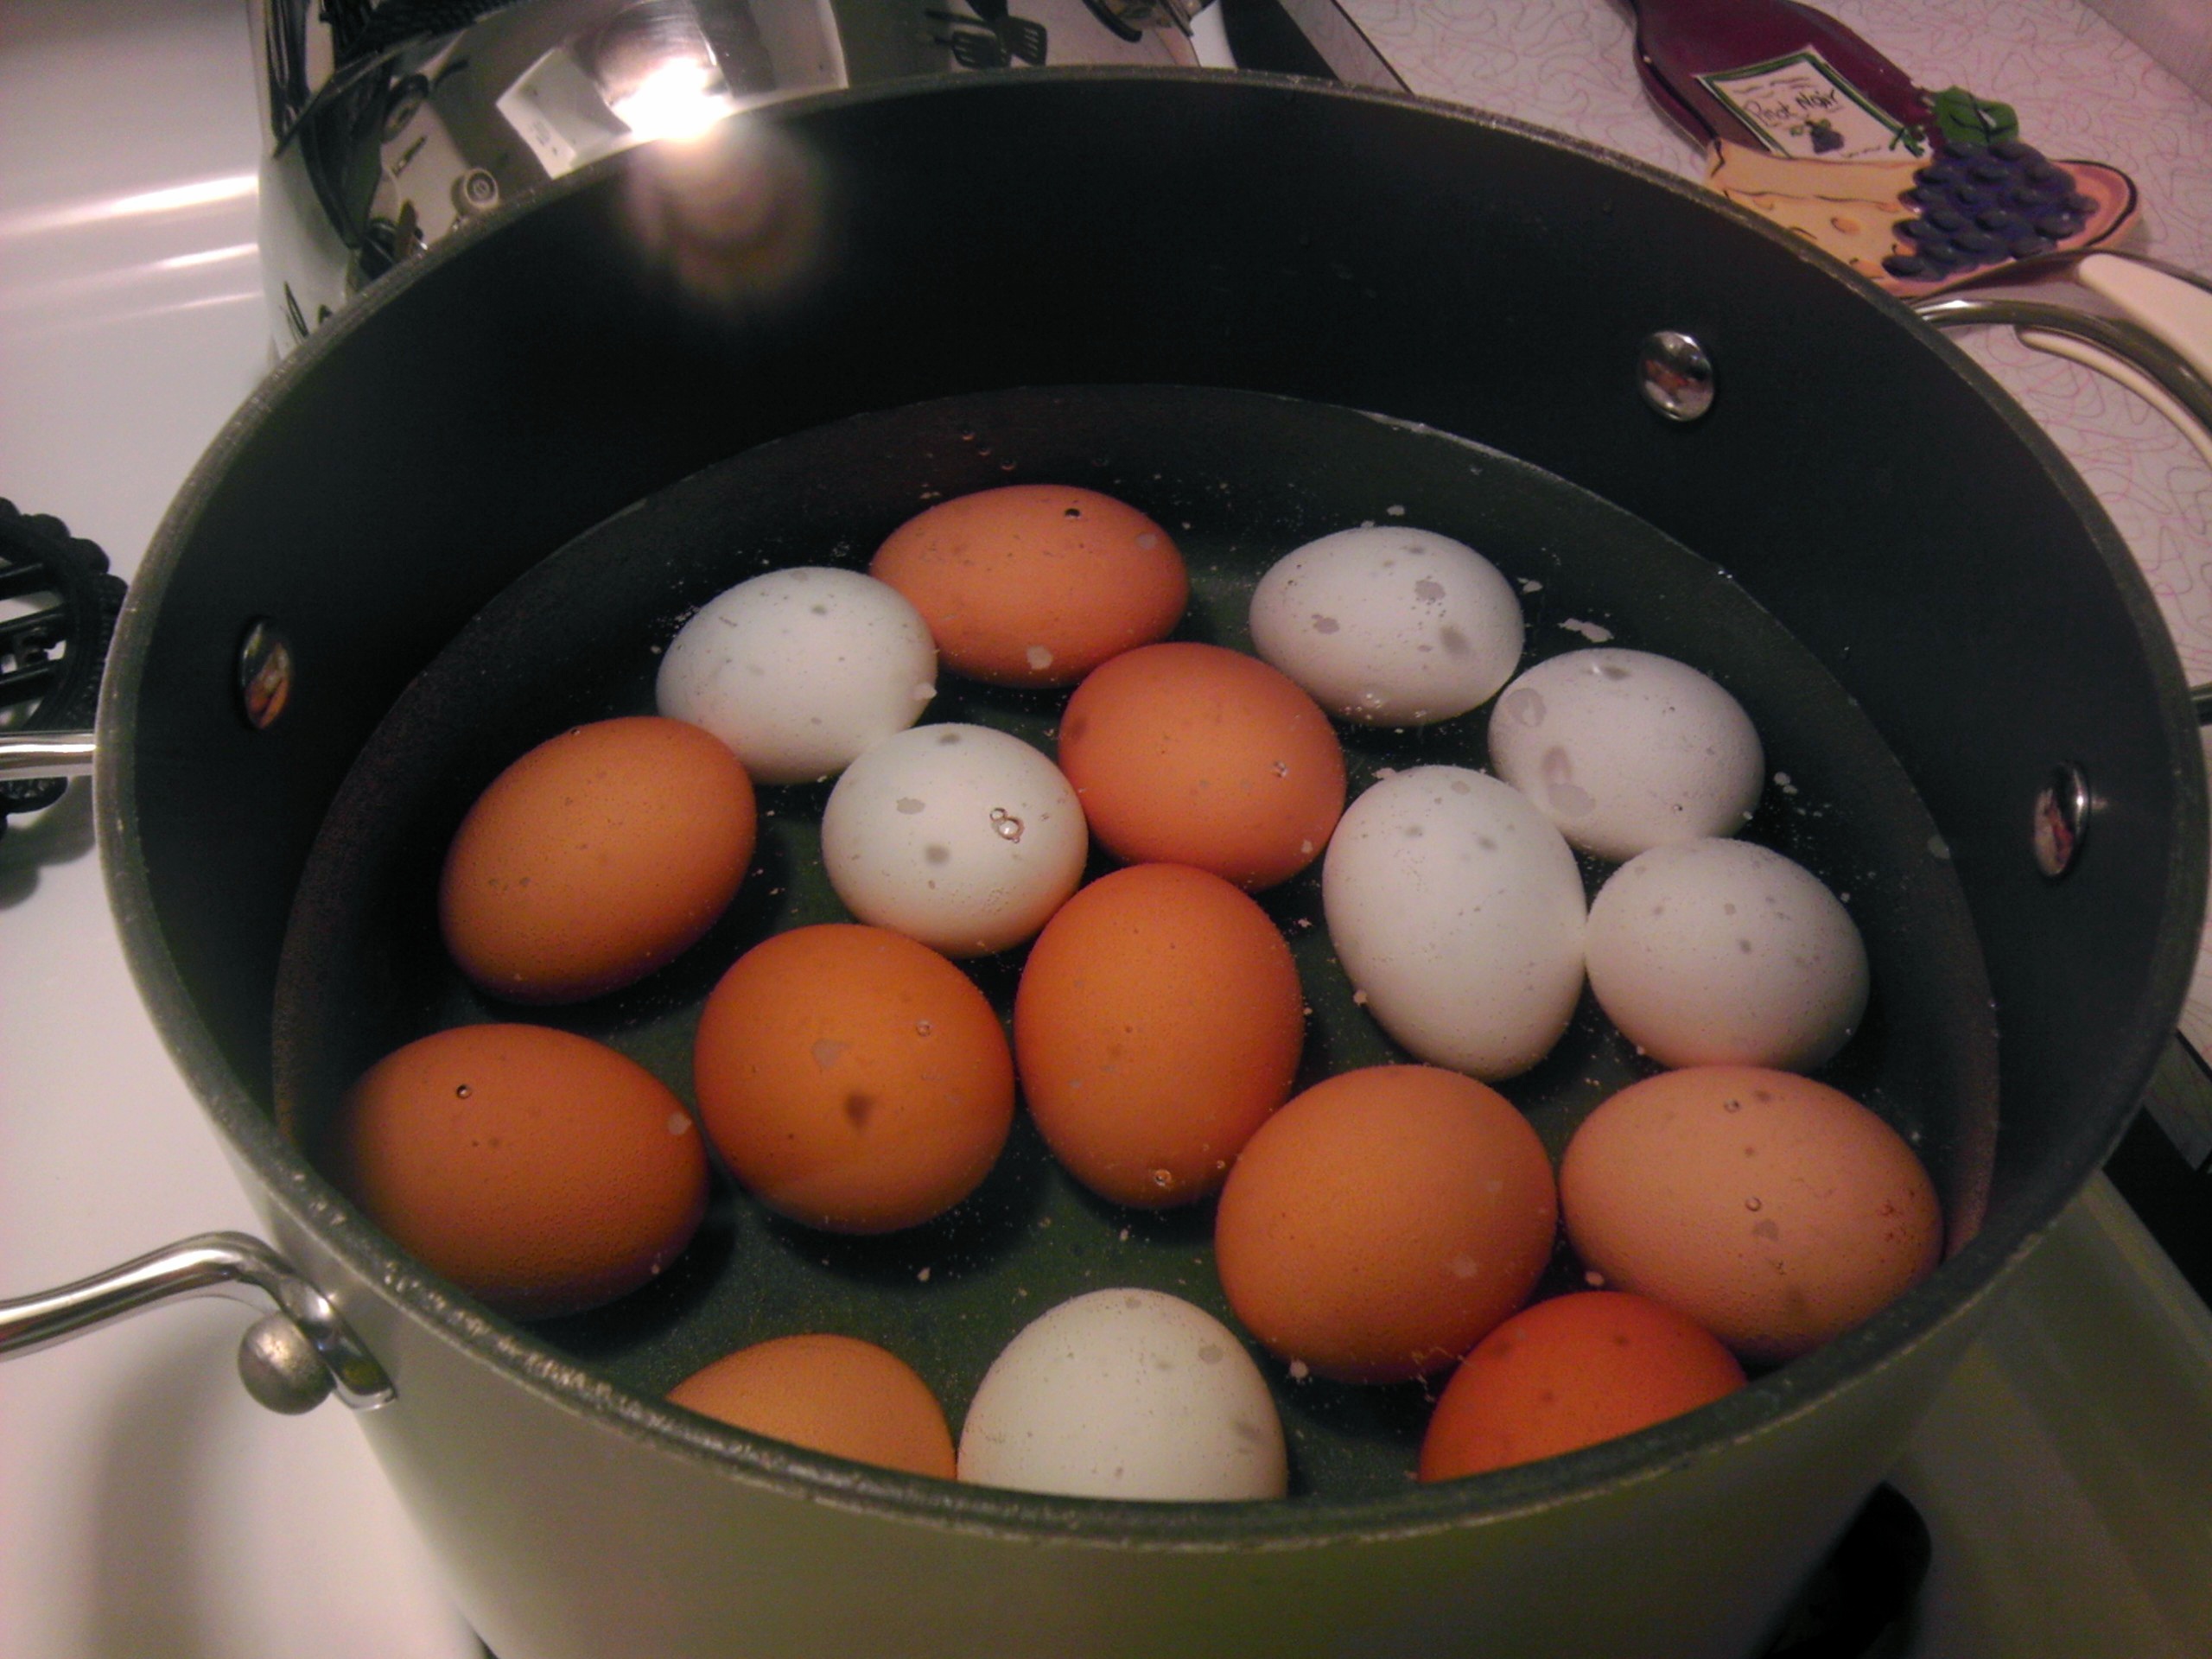
dish, meal, food, cooking, breakfast, egg, eggs, boiling, animal source foods